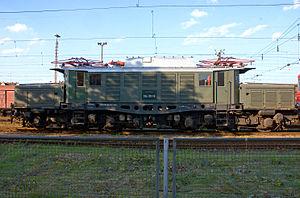
L'Orgue du diable est la septième histoire de la série Yoko Tsuno de Roger Leloup. Elle est publiée pour la première fois du nᵒ 1767 au nᵒ 1793 du journal Spirou, puis en album en 1973.
Les DRG E 94 forment une série de locomotives électriques allemandes construites en 1940 et destinées au trafic des marchandises.